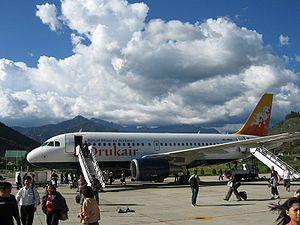
Le tourisme au Bhoutan débuta en 1974, quand le Gouvernement du Bhoutan, dans un effort pour élever le revenu et promouvoir la culture et les traditions particulières du pays auprès du monde d'extérieur, a ouvert son pays isolé aux étrangers. En 1974, 287 touristes ont visité le Bhoutan. Depuis, le nombre de touristes visitant le Bhoutan a augmenté à 2 850 en 1992, s'élevant de façon importante à 7 158 en 1999. À la fin des années 1980, le tourisme a contribué à hauteur de deux millions de dollars au revenu annuel.
Le transport au Bhoutan prend place dans un contexte très montagneux et repose sur un réseau routier de 8 000 km complété par deux aéroports, dont un international. Le Bhoutan étant un pays sans accès à la mer, il ne comporte aucun port, ni même de voie navigable. En outre, le pays est dépourvu de rail. Le seul accès routier au pays se fait par la frontière avec l'Inde.